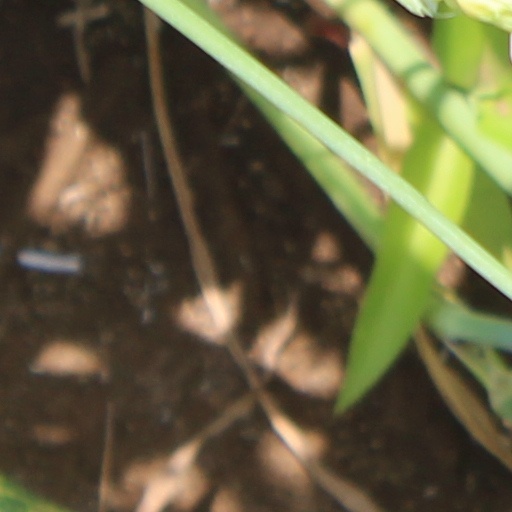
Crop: wheat